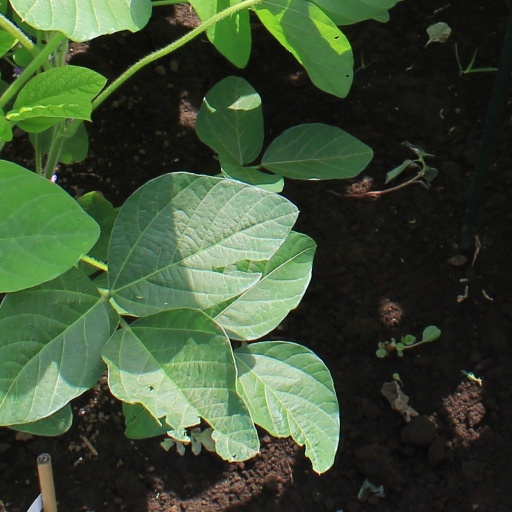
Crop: soybean